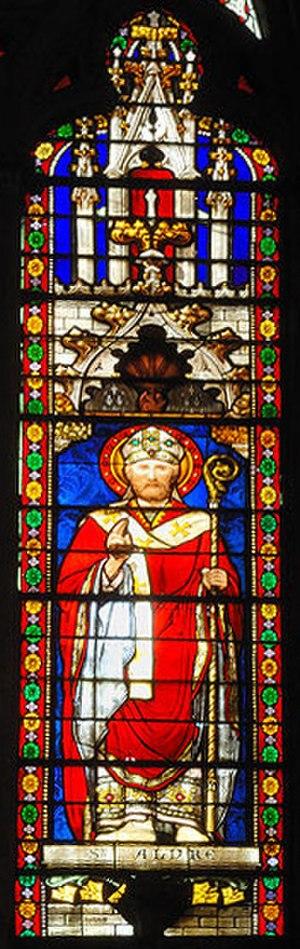
Église Saint-Eutrope à Clermont-Ferrand